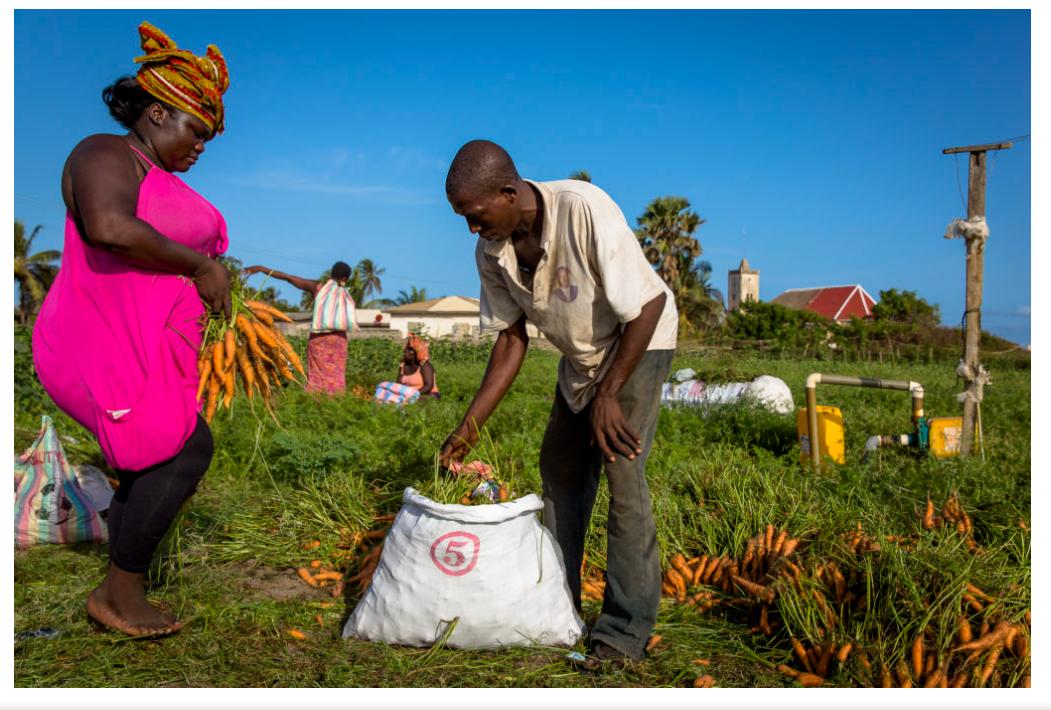
Mwanamke mmoja na mwanaume mmoja, mwanamke huyu aliyeshikilia karoti zilizovunwa katika mkono wake huku mwanaume akiwa anazipanga kwenye kiroba cheupe na zingine zikiwepo chini, karoti hizi hupelekwa sokoni kwa ajili ya kuuza pia hata na matumizi ya nyumbani ya kupikia.